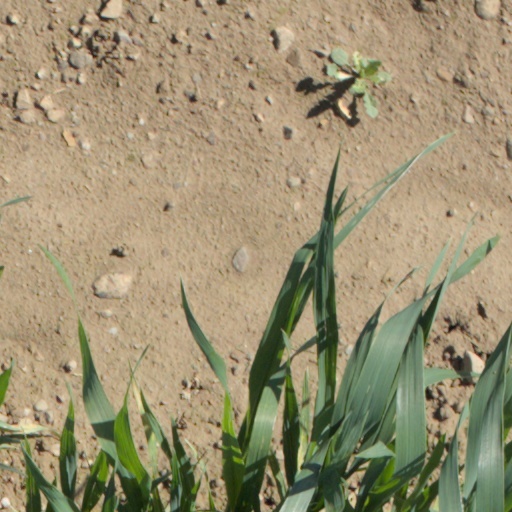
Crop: wheat